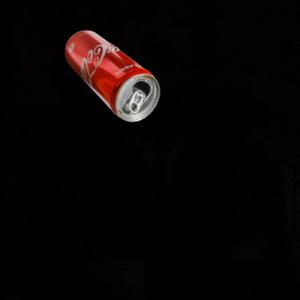
Label: cans